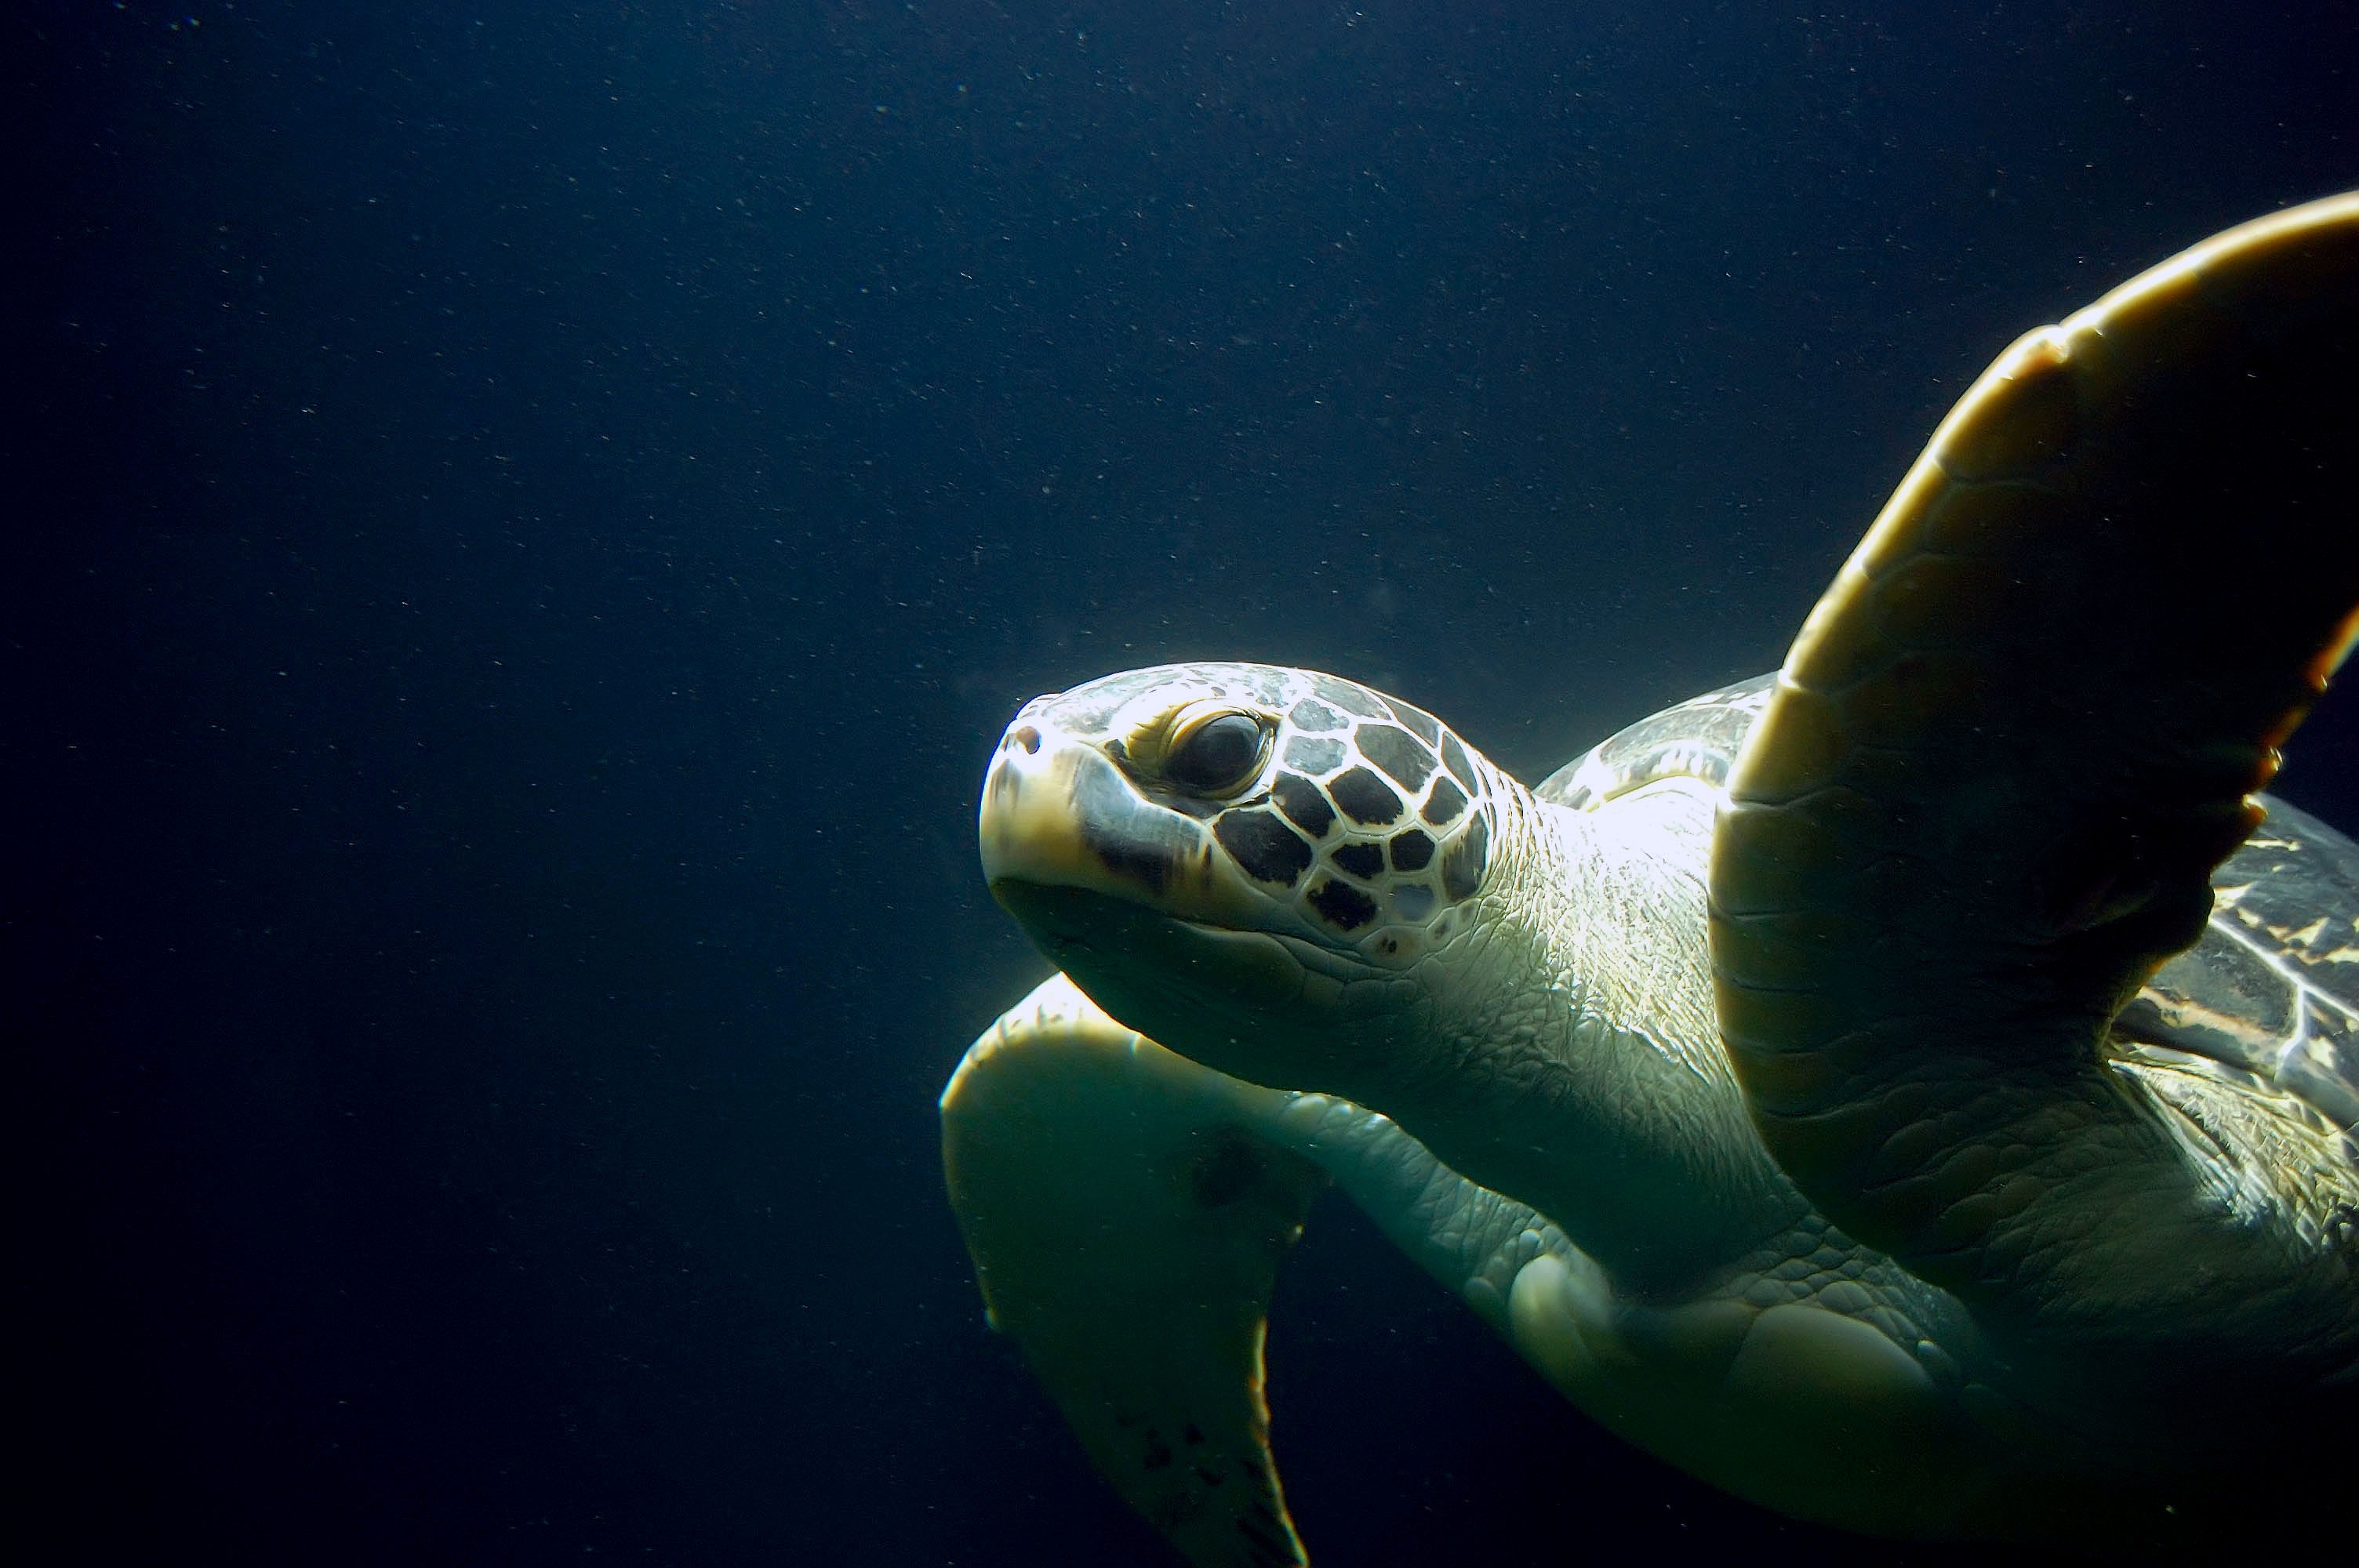
sea, underwater, biology, turtle, sea turtle, reptile, marine life, aquarium, meeresbewohner, loggerhead, marine biology